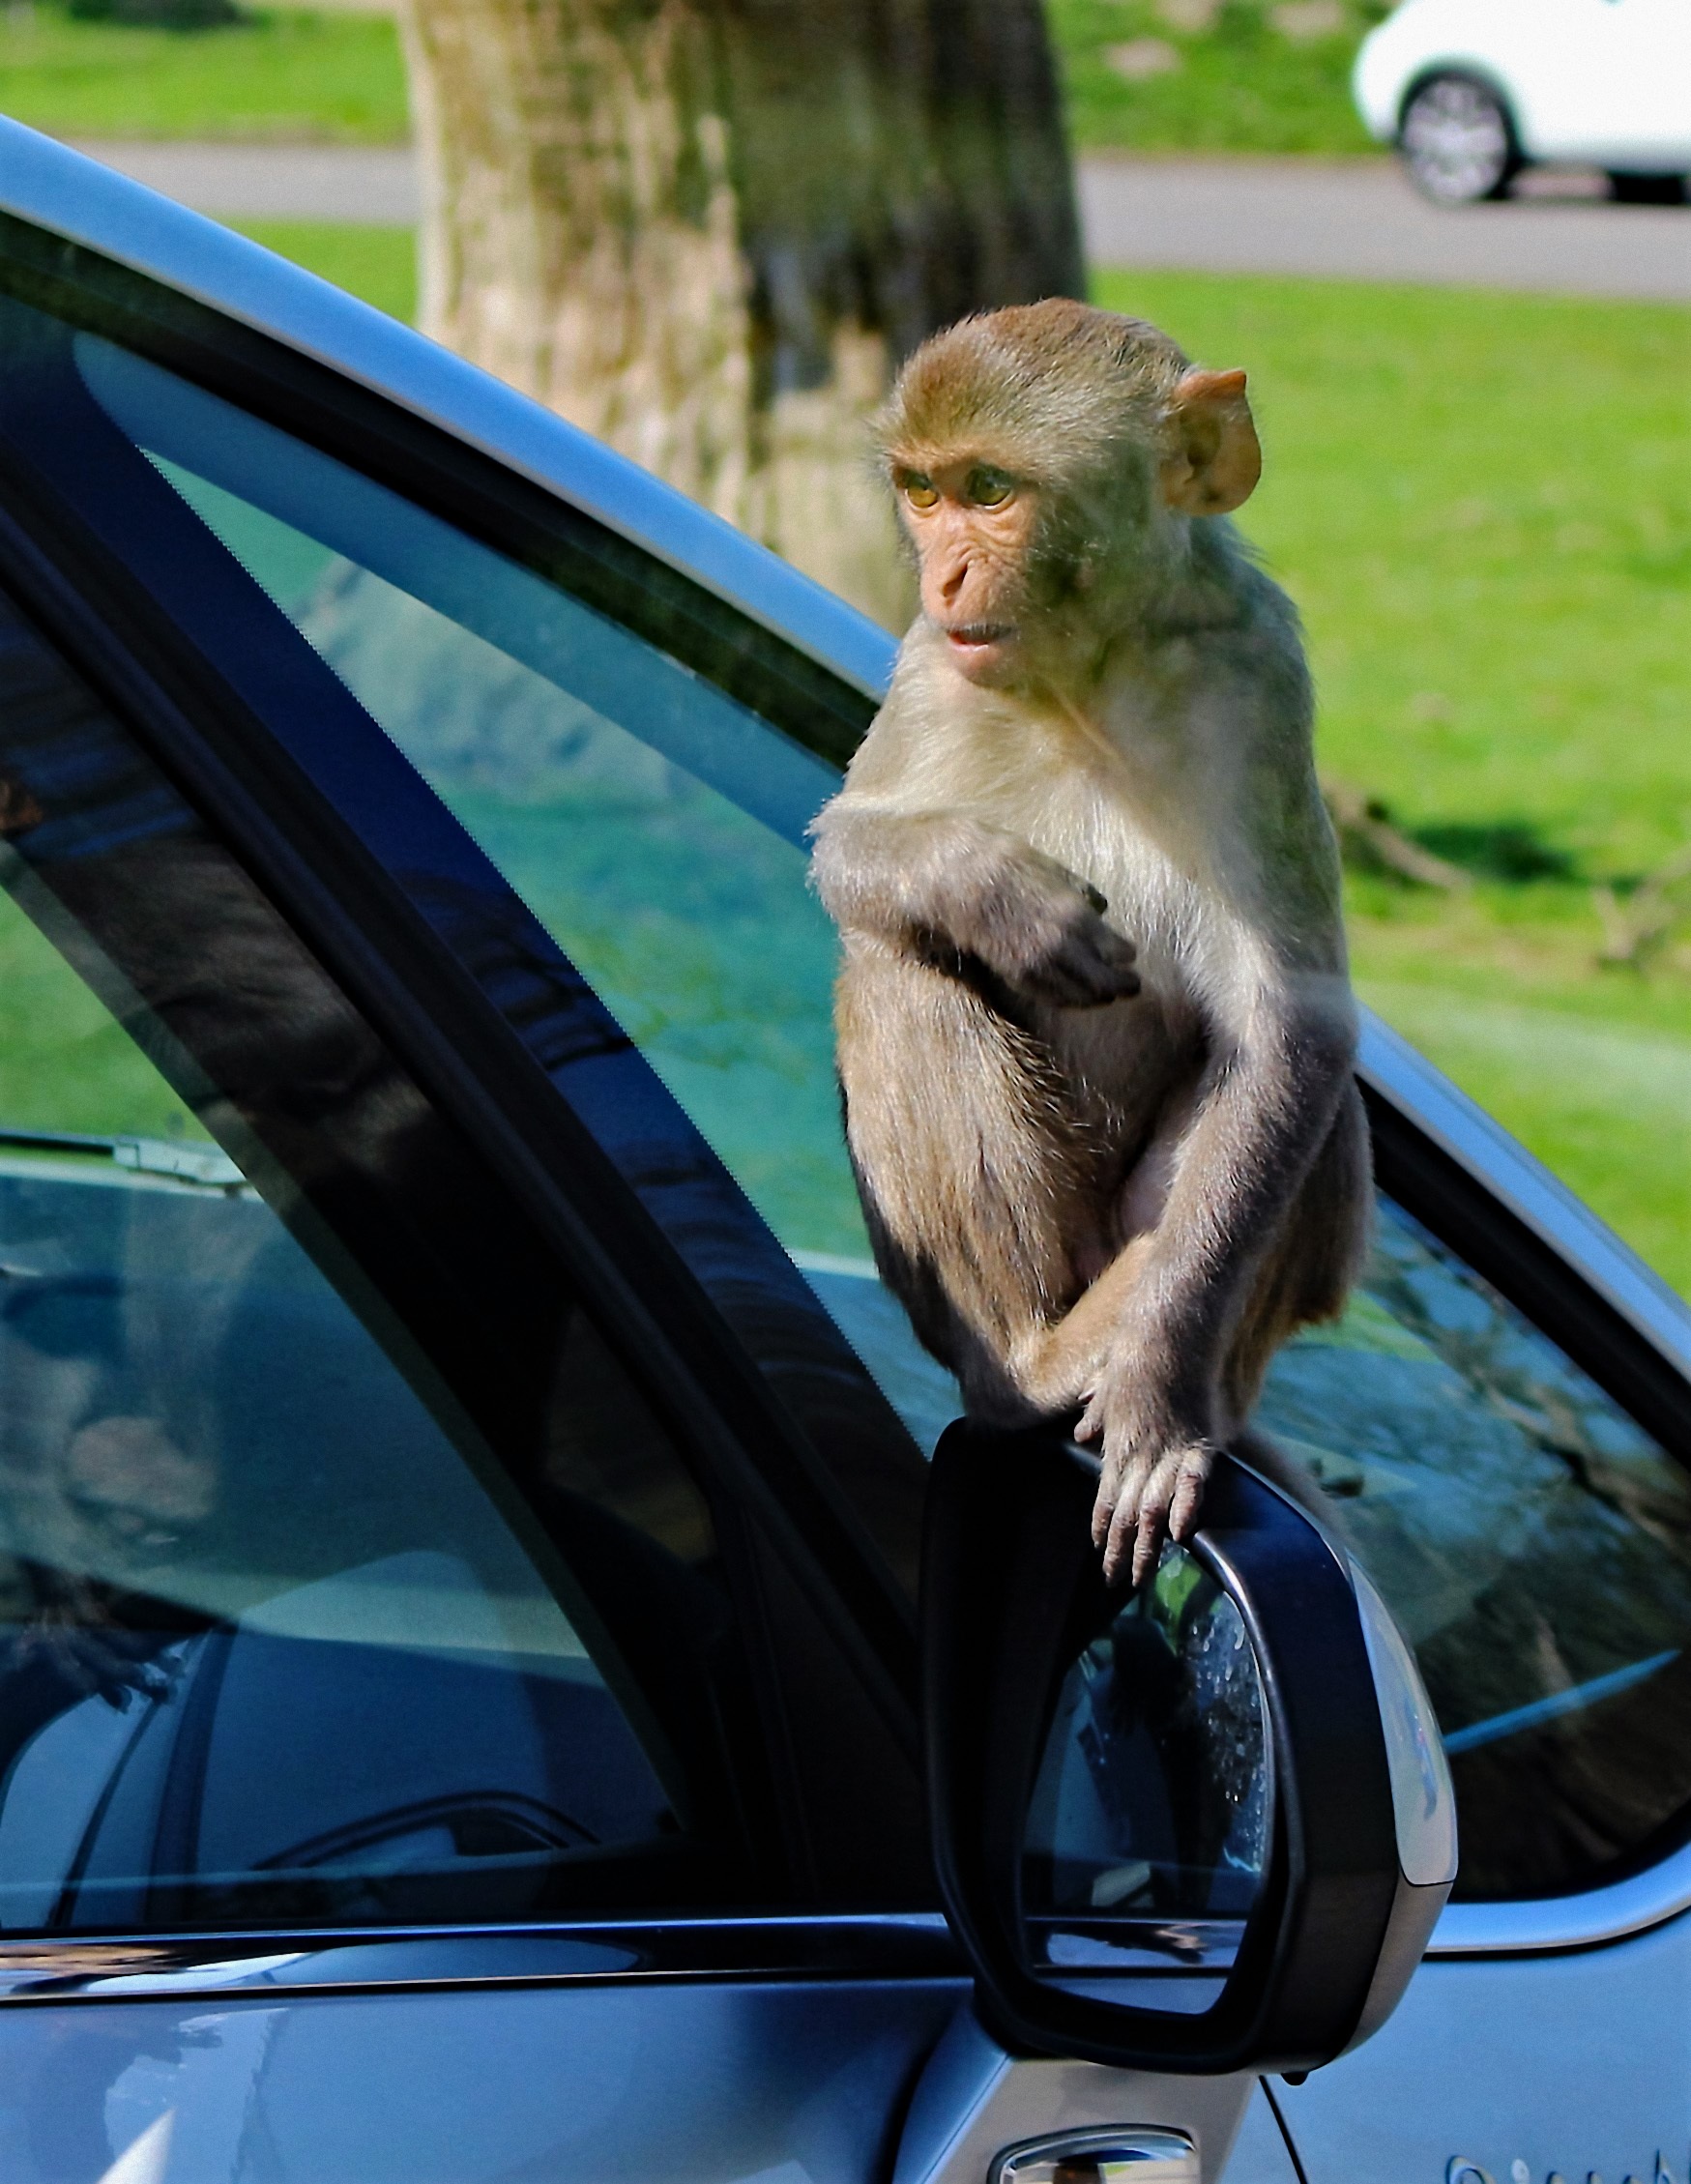
forest, animal, cute, wildlife, zoo, portrait, young, jungle, sitting, mammal, monkey, primate, temple, furry, funny, safari, macaque, rhesus monkey, rhesus